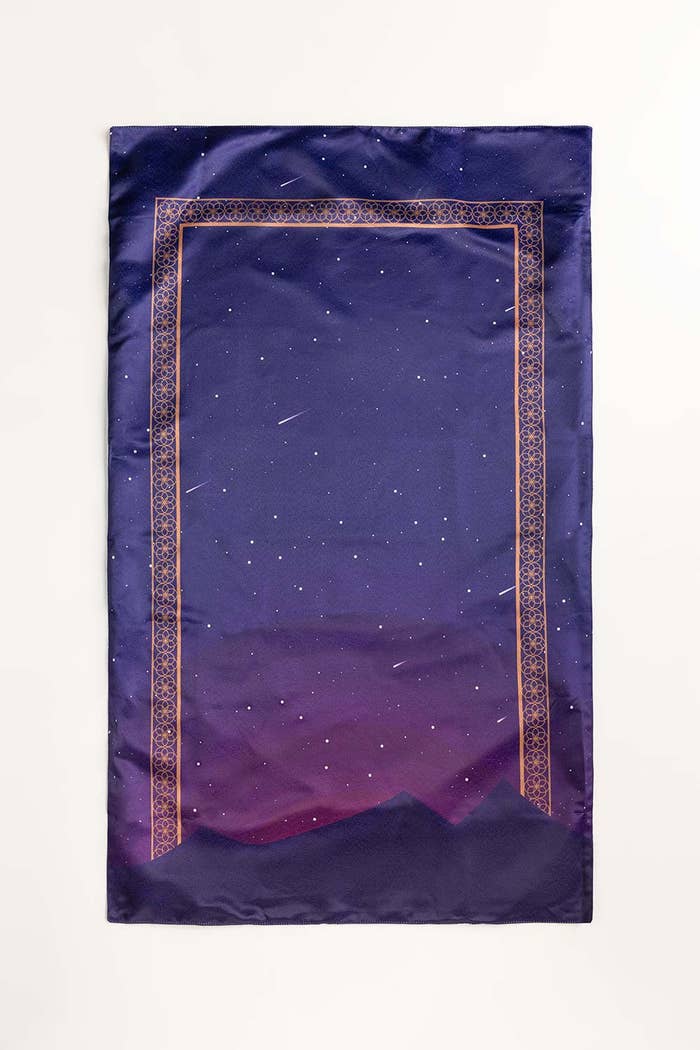
purple night sky scarf